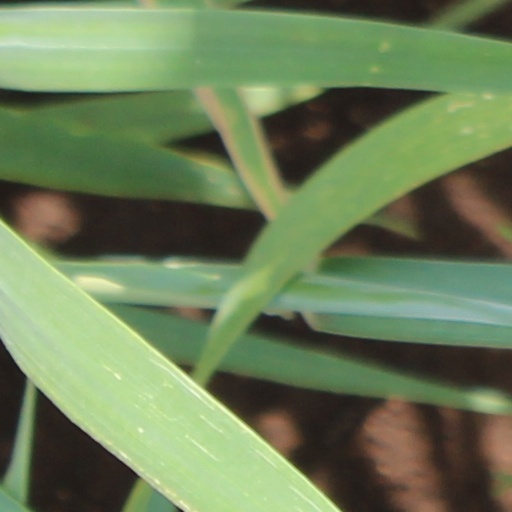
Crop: wheat